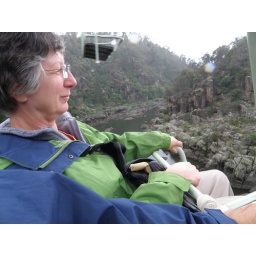
21/11/09 - on the chair lift over cataract gorge, Launceston, Tasmania - Jean with white knuckles